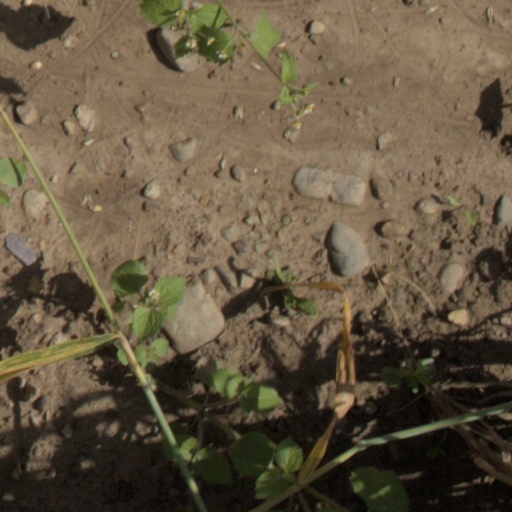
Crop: wheat